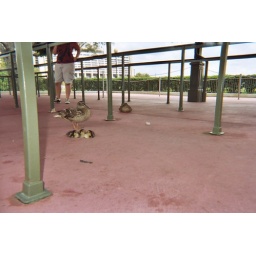
A bunch of ducks near the bus waiting ara